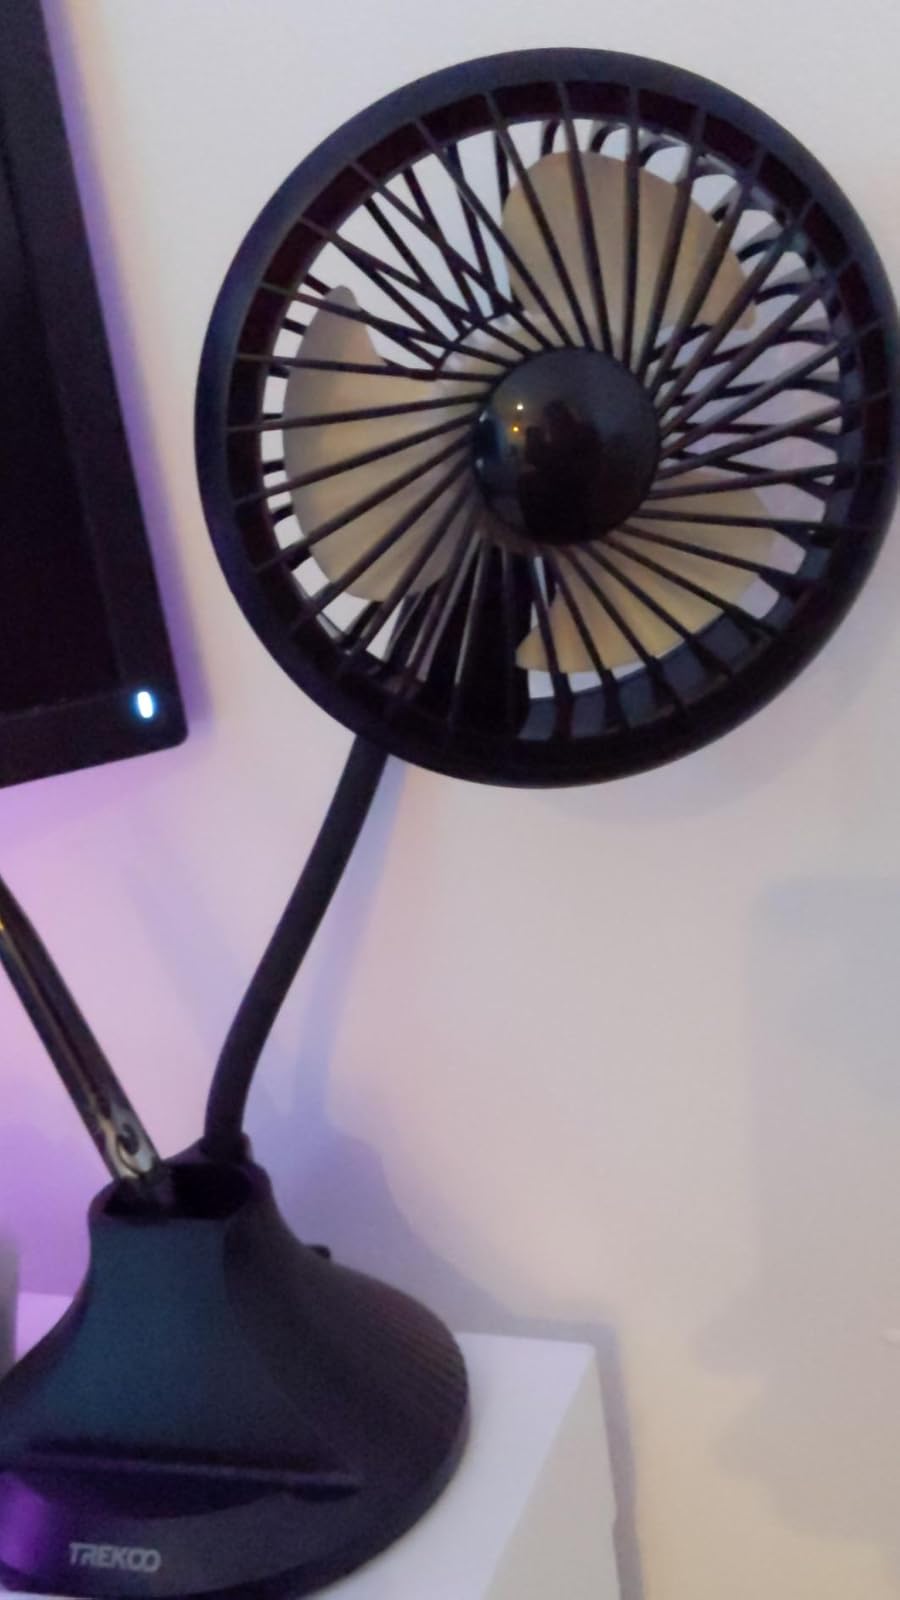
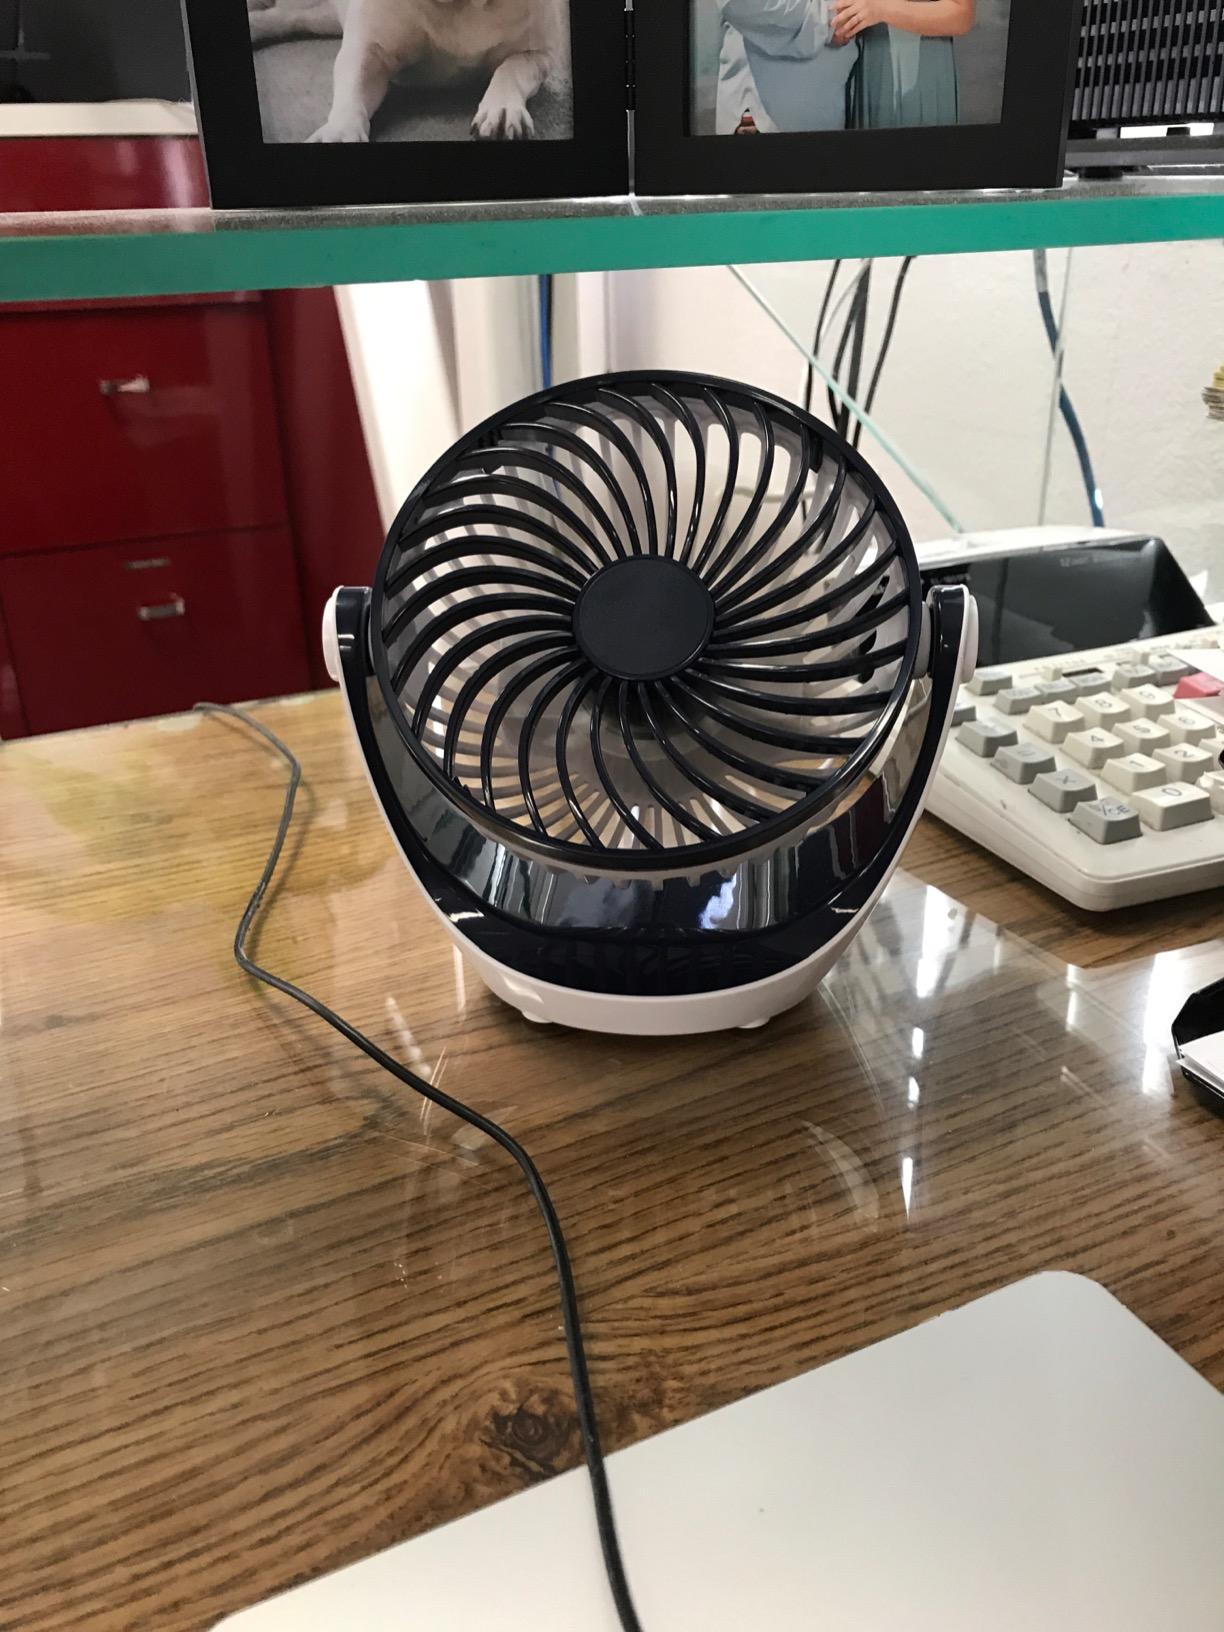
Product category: fan
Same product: no